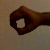
The image shows a hand gesture representing the number 0 in Indian Sign Language.